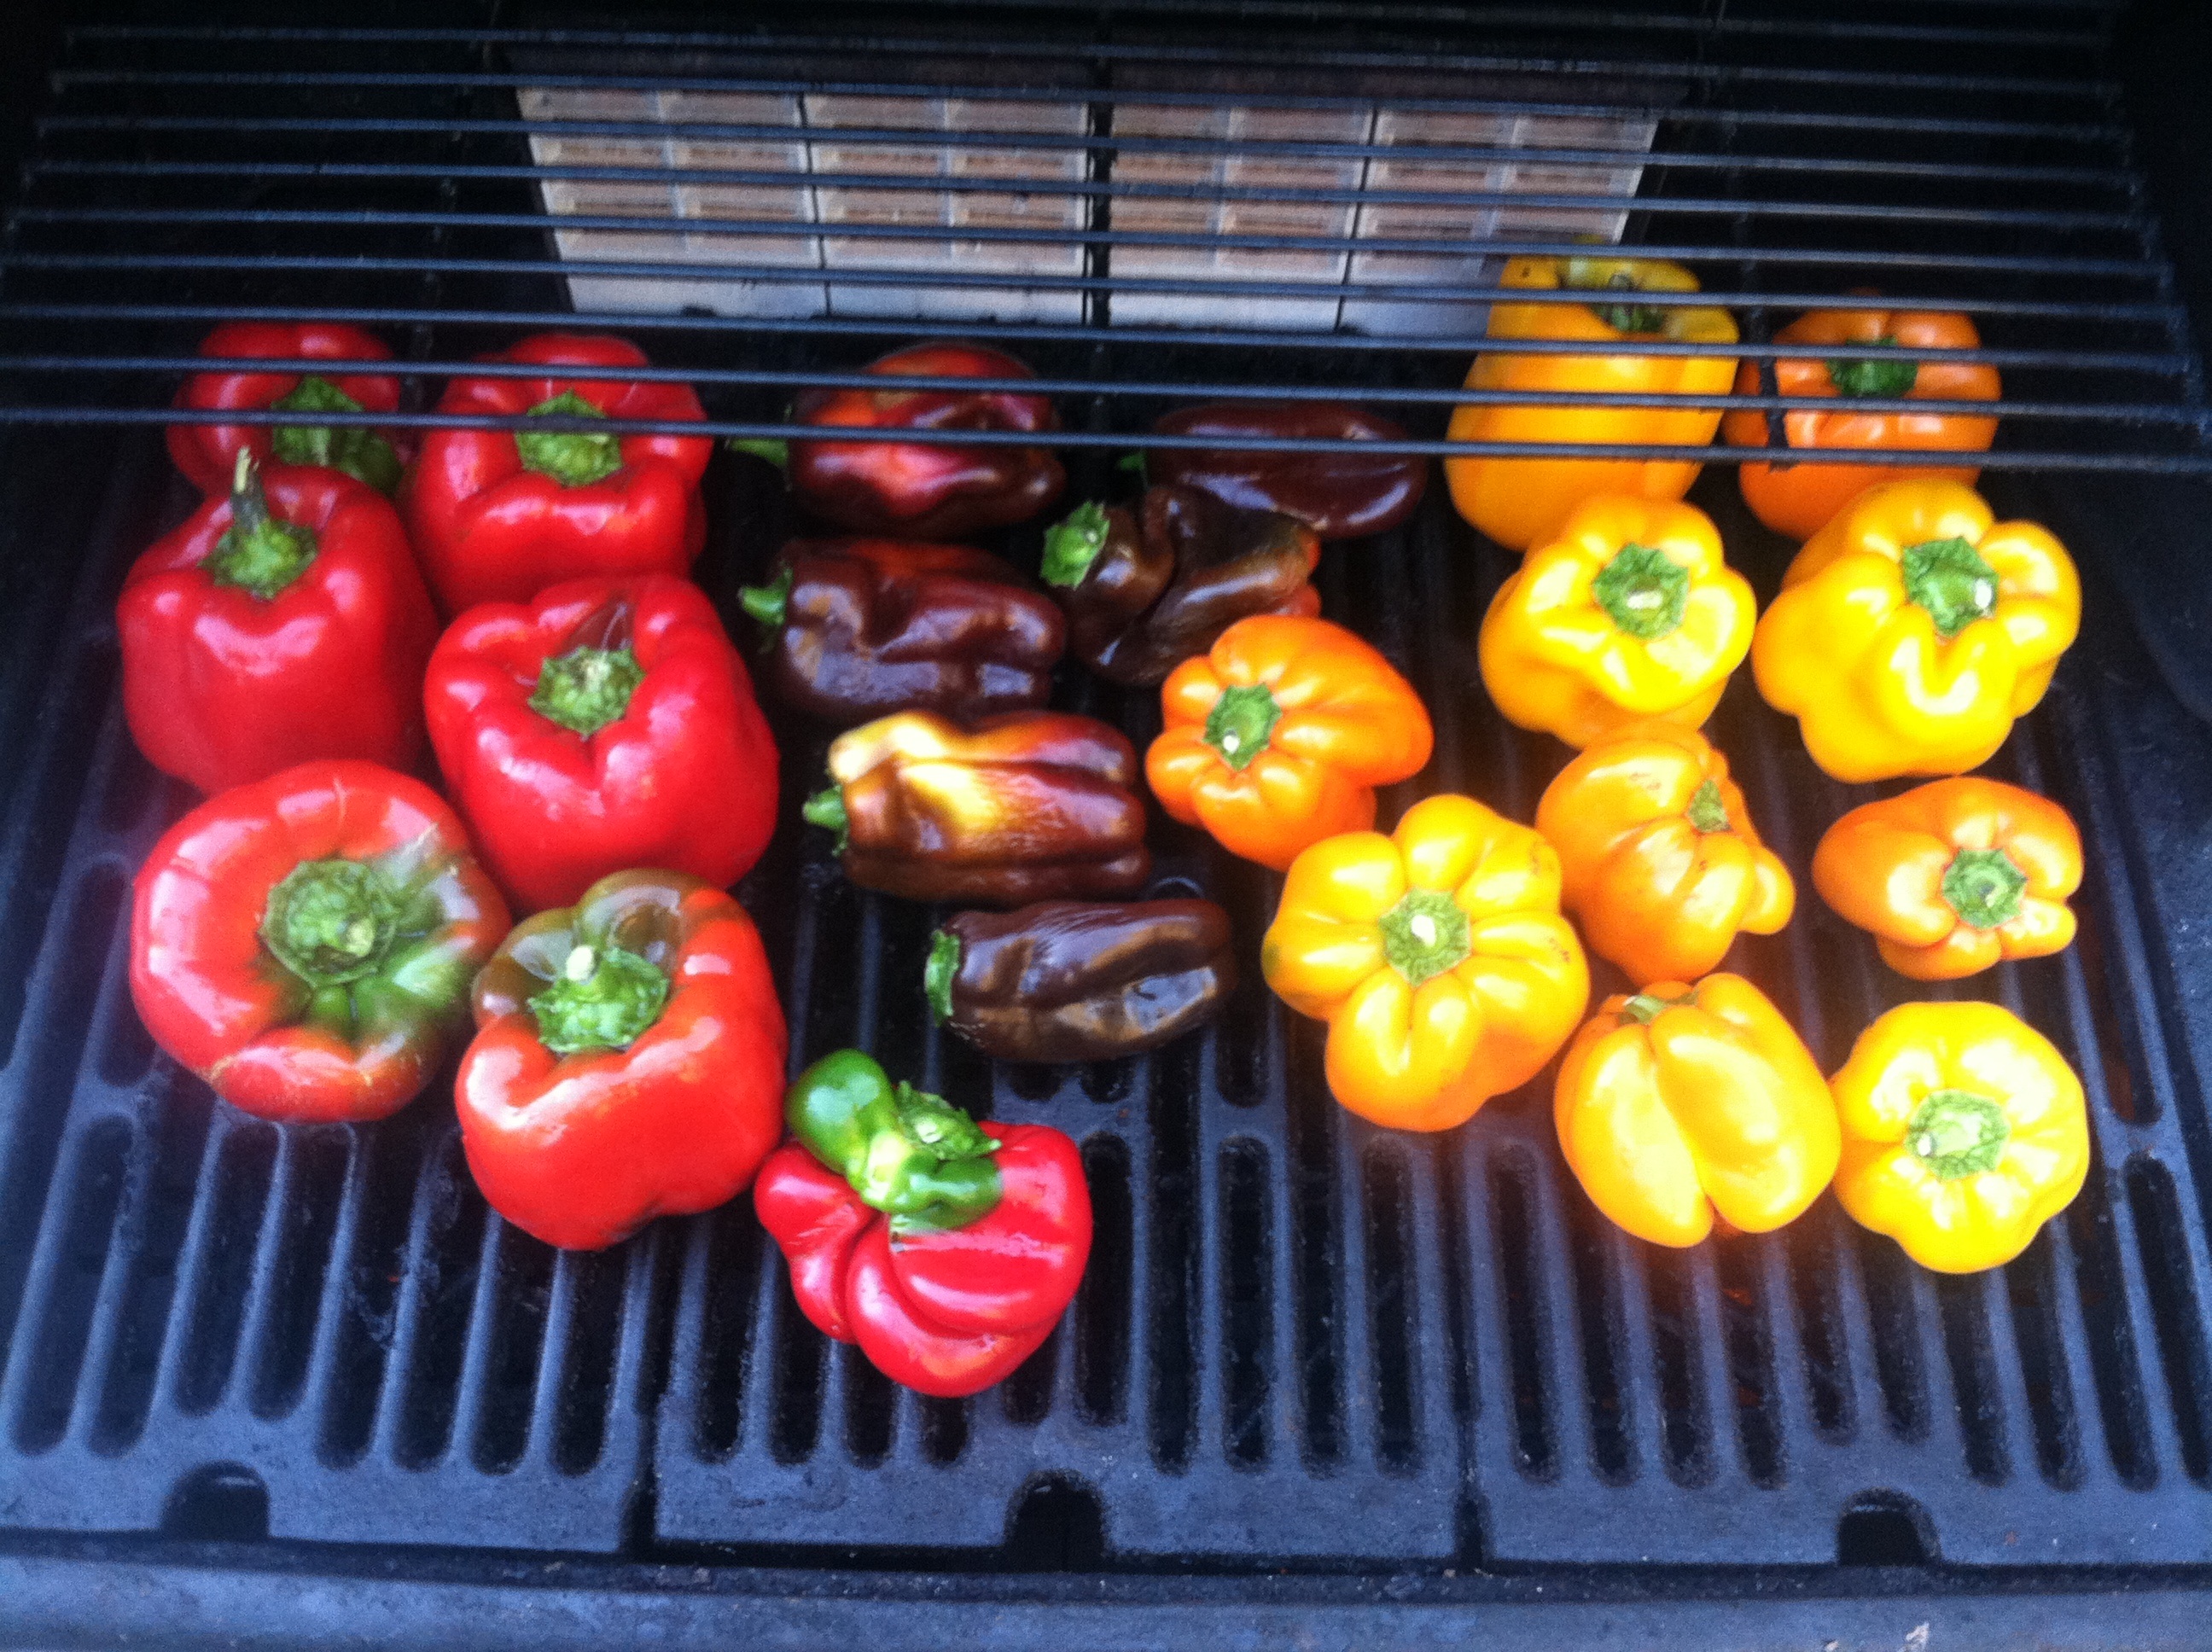
plant, fruit, food, produce, vegetable, healthy, barbecue, tomato, grill, peppers, grilled, flowering plant, bell peppers, grilling, land plant, potato and tomato genus, bell peppers and chili peppers, roasted pepper